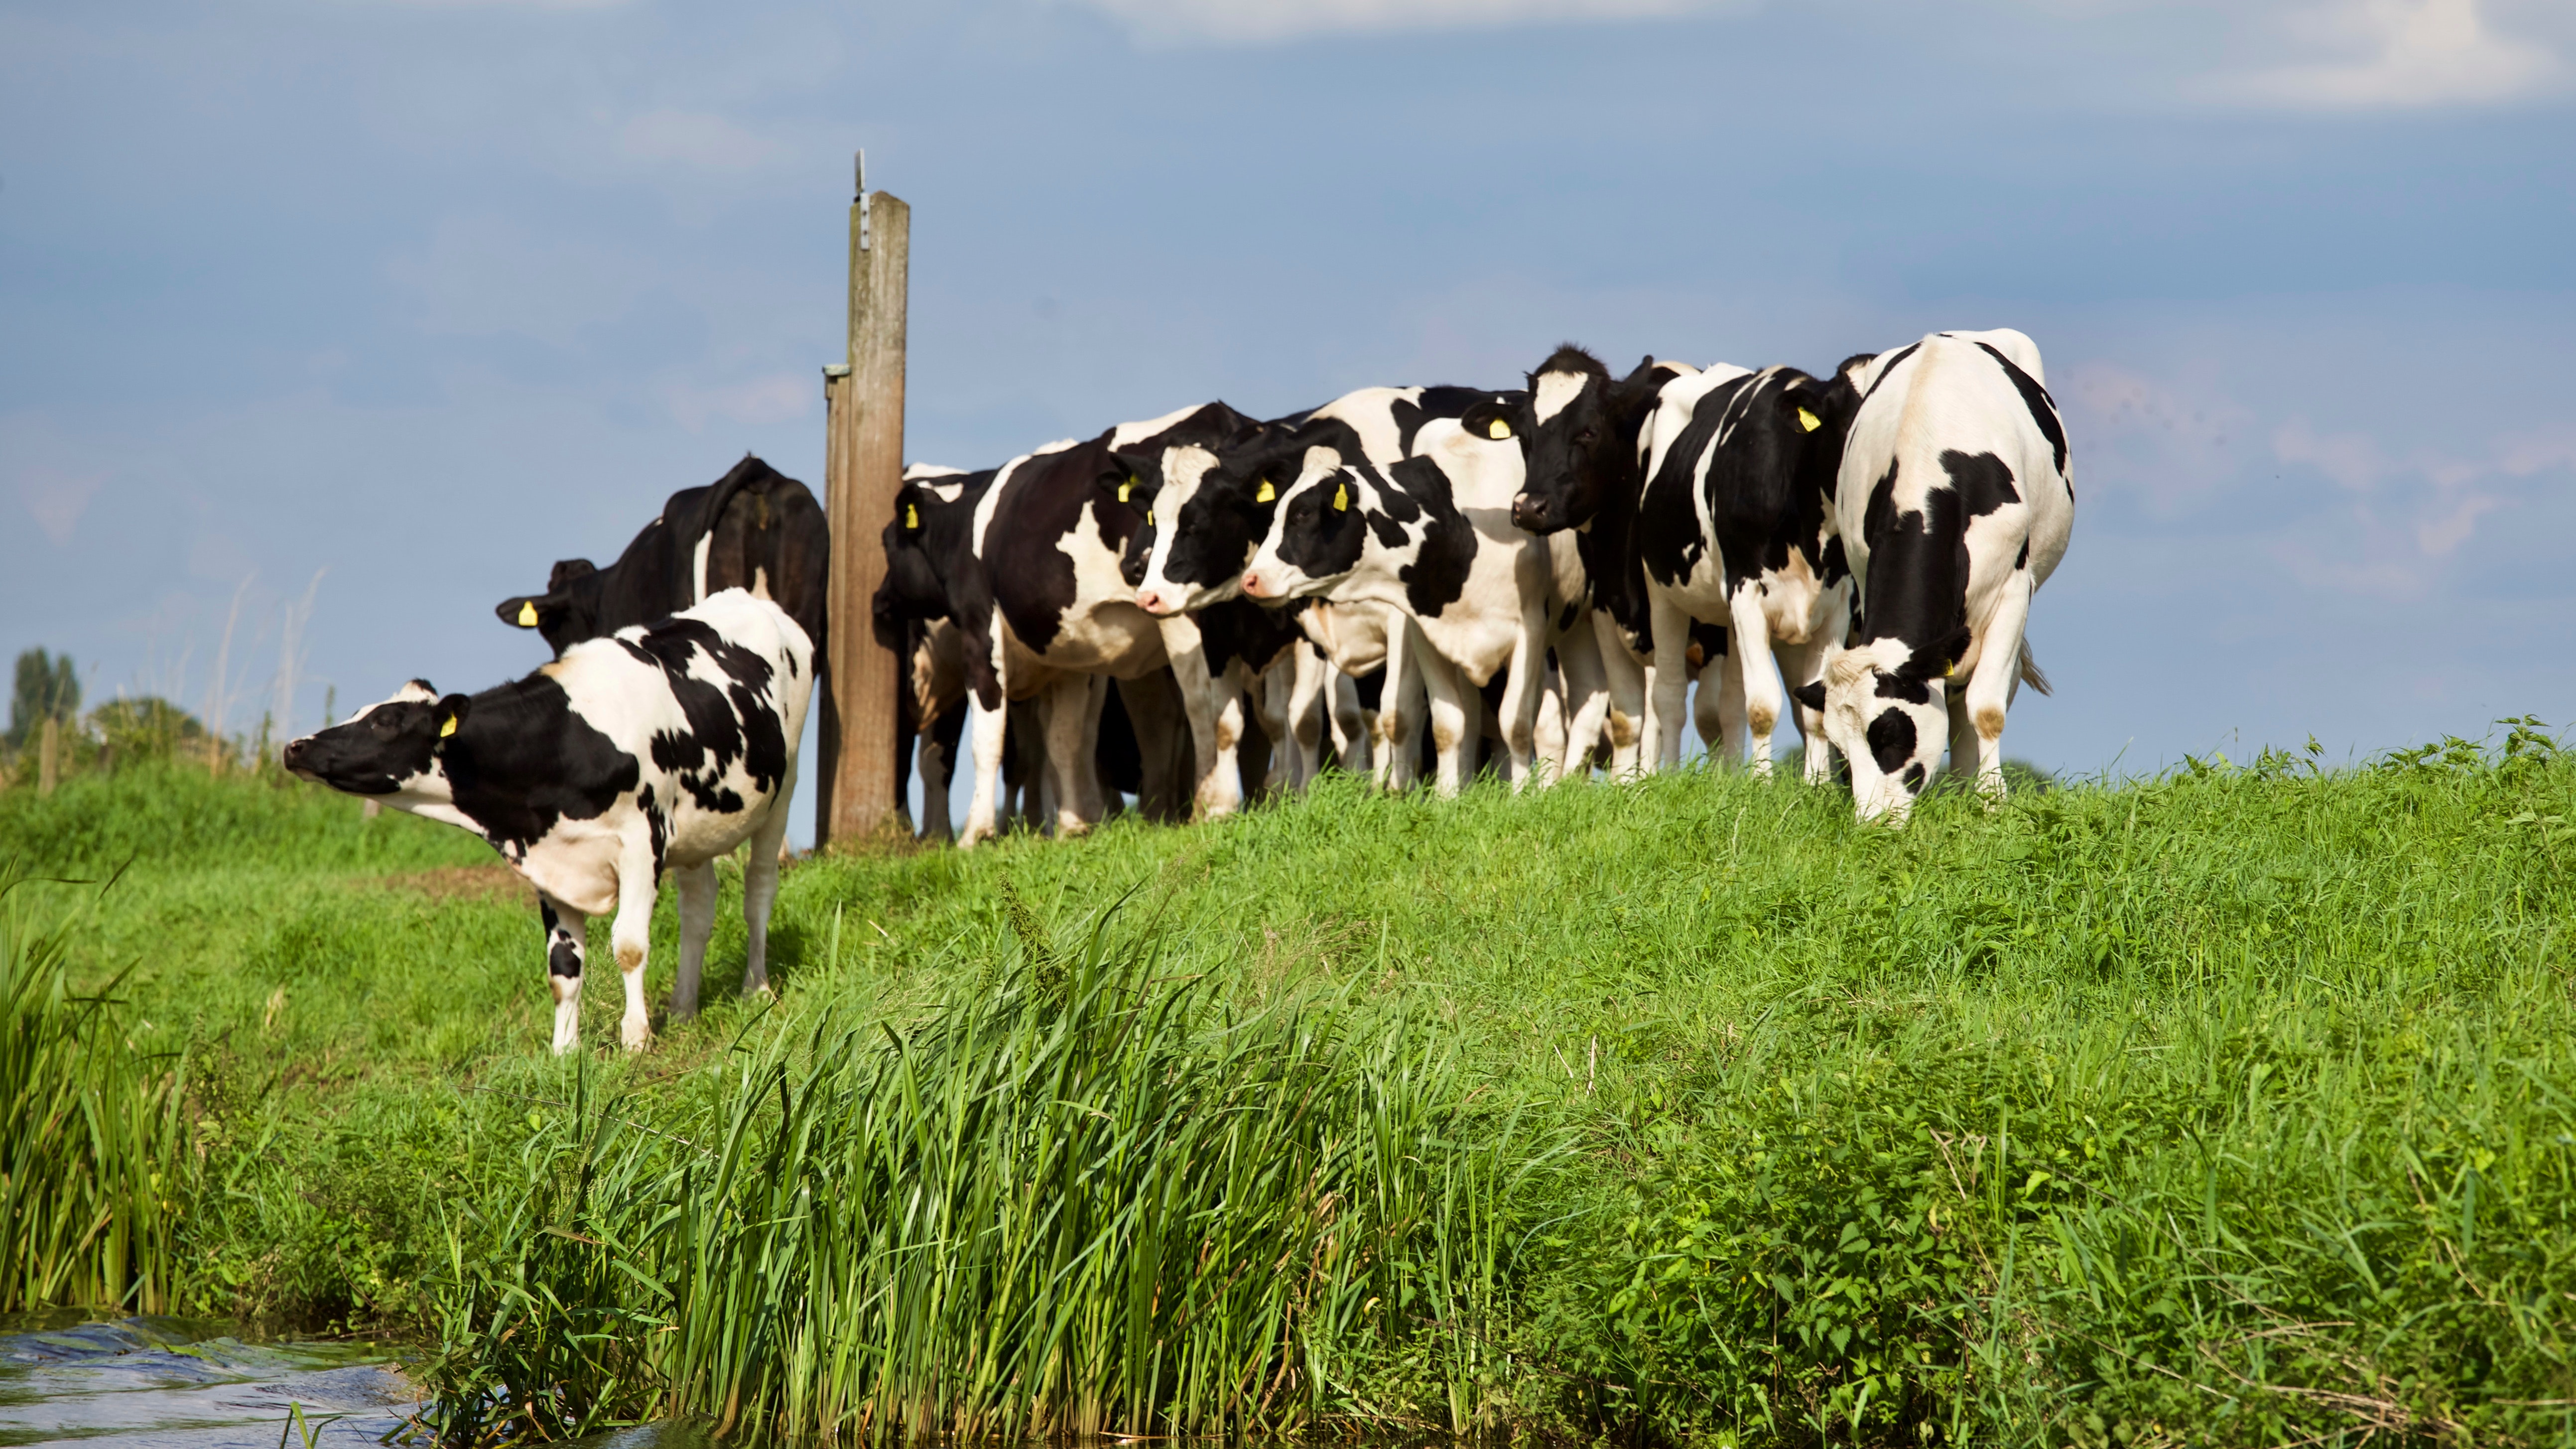
dairy cow, bovine, mammal, pasture, herd, grazing, grassland, cow goat family, livestock, farm, grass, rural area, dairy, meadow, calf, plant, wildlife, field